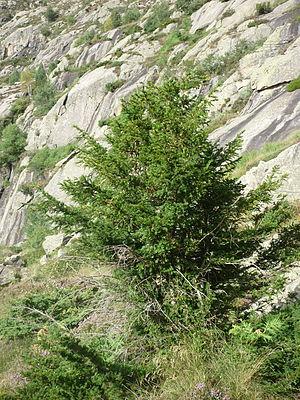
if en limite de végétation forestière, altitude 1550 mètres, commune Auzat, Bassiès (Ariège), en bordure du GR 10
Taxus est un genre de conifères de la famille des Taxacées qui comprend une dizaine d'espèces généralement nommées ifs.